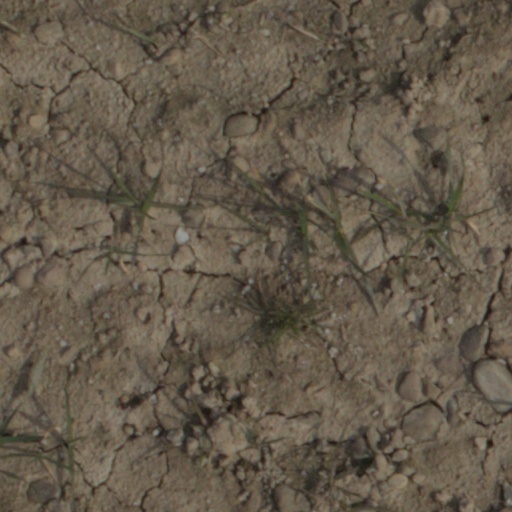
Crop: wheat